Villanova University

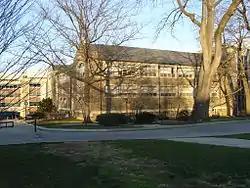
The old wing of the Falvey Library

Villanova University was home to the Liberty Bell's "Sister Bell", the replacement bell ordered from the Whitechapel Bell Foundry after the original bell cracked in 1753. This new bell was installed at the Pennsylvania State House, now known as Independence Hall, and attached to the State House clock. The Sister Bell rang the hours until the late 1820s, when the bell was removed during a renovation and loaned to the Olde St. Augustine Church in Philadelphia. In 1829, the bell was hung in a new cupola and tower designed by architect William Strickland. There it remained until May 8, 1844, when it was destroyed, along with the Olde St. Augustine Church, during the Philadelphia Nativist riots. The friars of the Order of Saint Augustine had the "Sister Bell" recast and transferred to Villanova University. The bell was moved off campus in 2011.